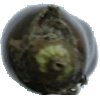
Label: Eggplant 1